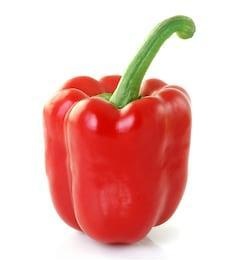
Label: capsicum